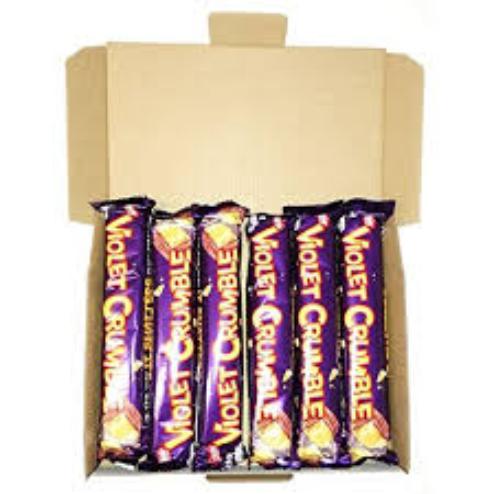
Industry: Food